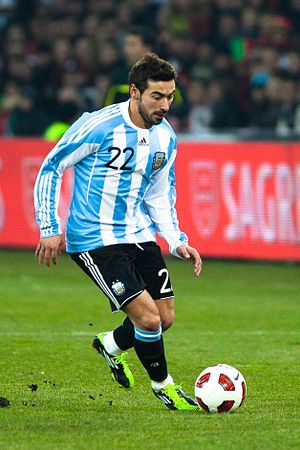
Ezequiel Lavezzi
Ezequiel Iván Lavezzi er en argentinsk fodboldspiller, der spiller som angriber i den kinesiske klub Hebei China Fortune. Tidligere har han spillet for Paris Saint-Germain F.C. og SSC Napoli samt for de argentinske klubber Estudiantes de Buenos Aires og San Lorenzo.